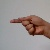
The image shows a hand gesture representing the letter 'G' in Indian Sign Language.